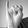
ASL letter: I